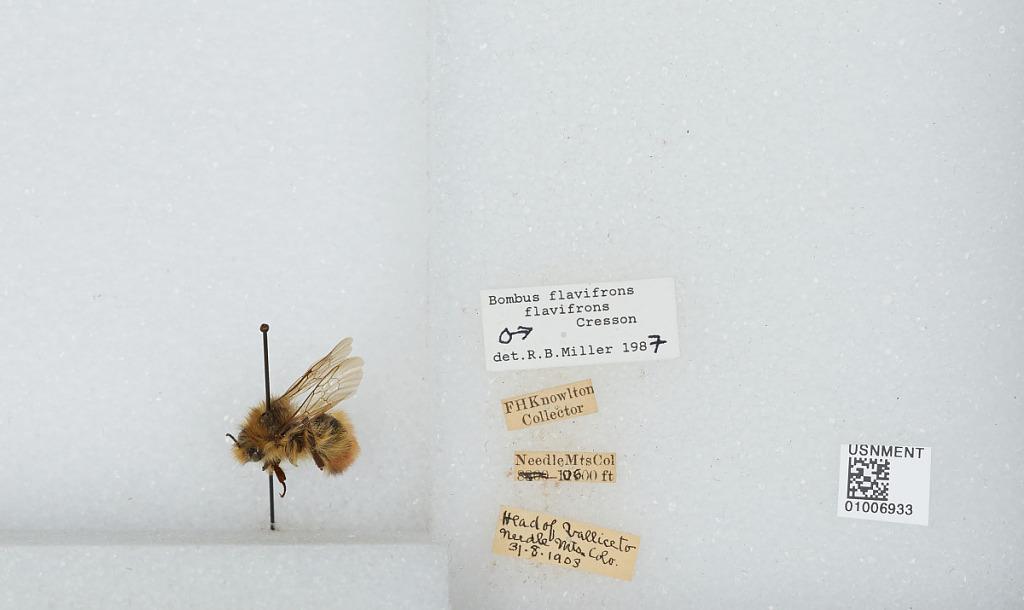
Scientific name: Bombus (Pyrobombus) flavifrons Cresson
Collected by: F. Knowlton
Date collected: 1903-8-31
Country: United States
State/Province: Colorado
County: La Plata
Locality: Head of Vallice to Needle Mountains
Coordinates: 37.6219, -107.623
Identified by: Miller, R. B.